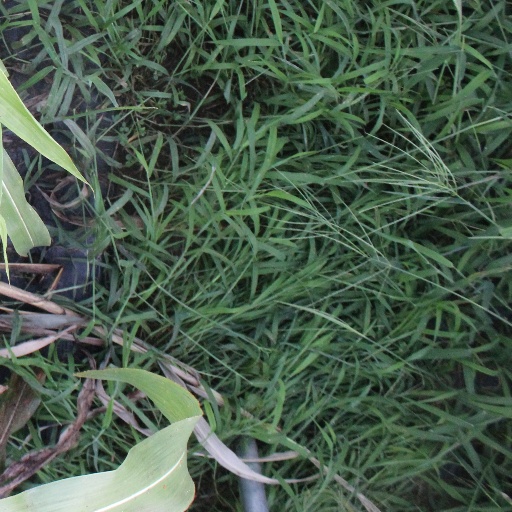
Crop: sorghum